Nokia 5800 XpressMusic

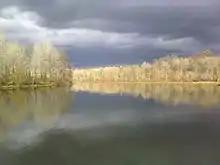
Sample photograph taken by the Nokia 5800 XpressMusic.

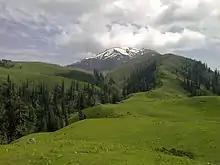
Sample photograph taken by the Nokia 5800 XpressMusic.

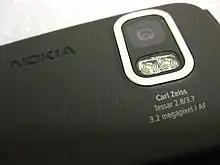
The 3.2 MP AF Carl Zeiss camera featuring dual LED flash.

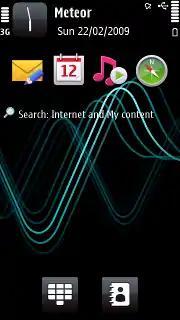
The 5800 idle screen, featuring the newly redesigned S60 5th Edition, especially designed for touchscreens

Early firmware versions had noticeable drawbacks in the 5800's user interface. Software performance was improved over time through updates.